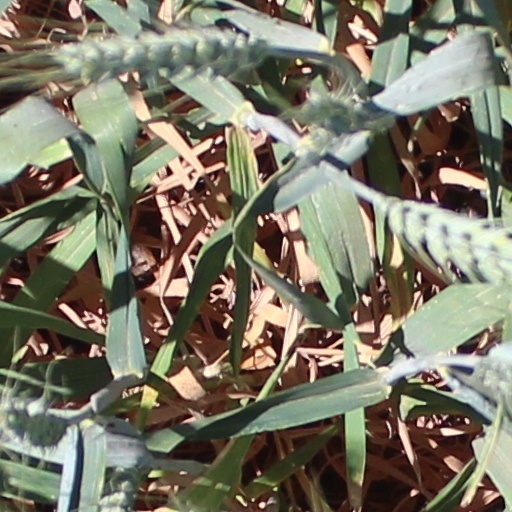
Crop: wheat